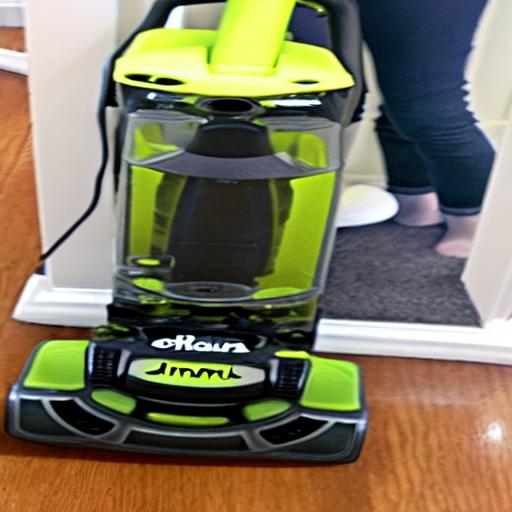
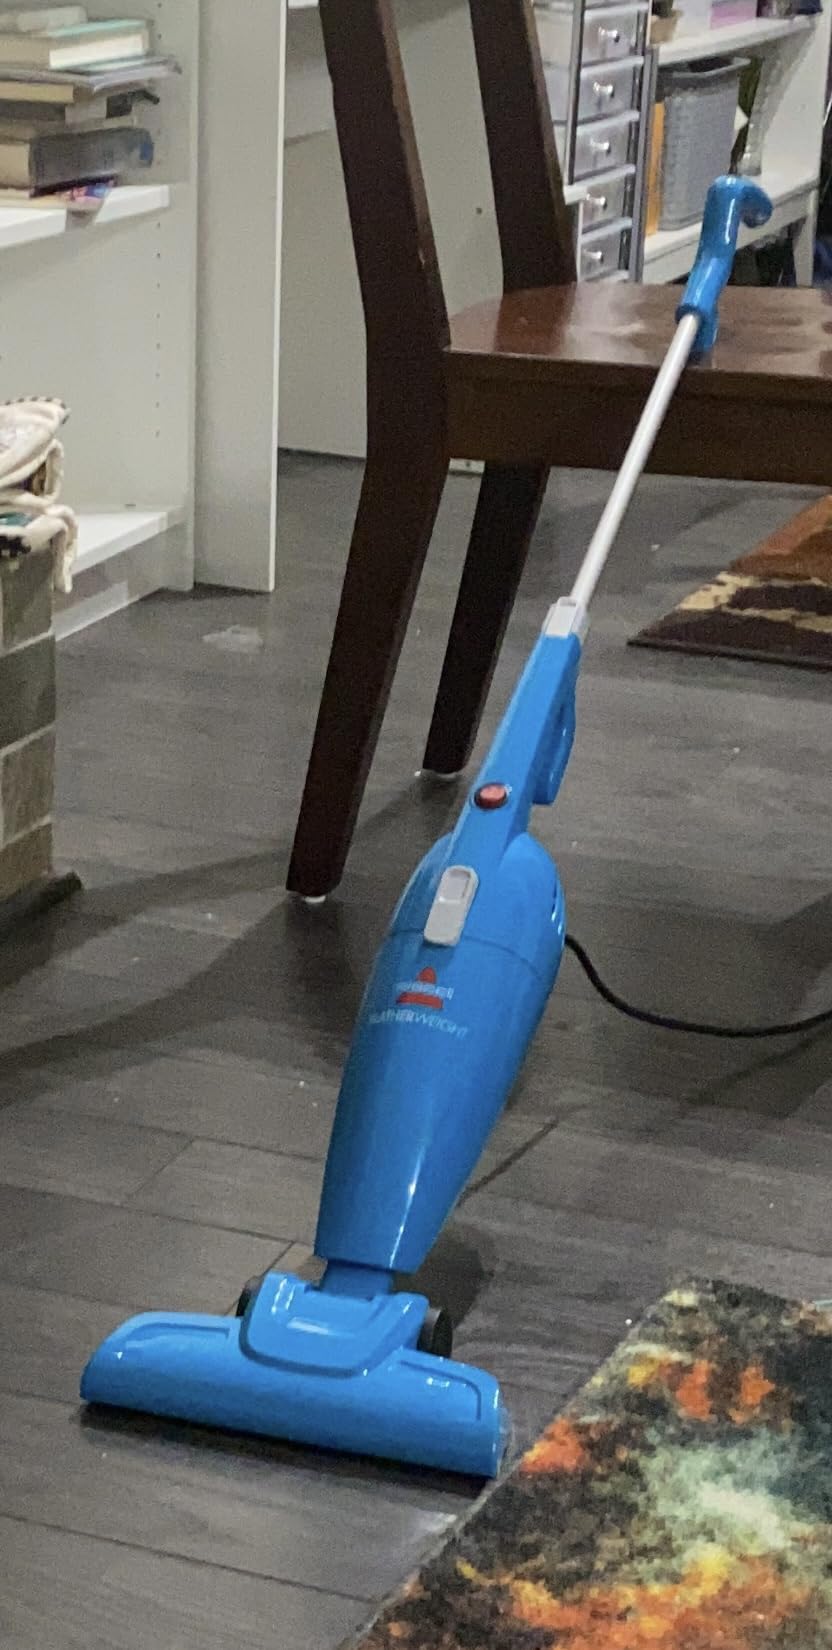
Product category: items_vacuum
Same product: no